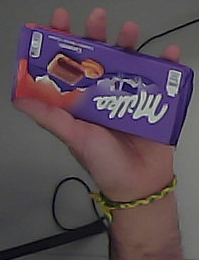
Product: milka_chocolate